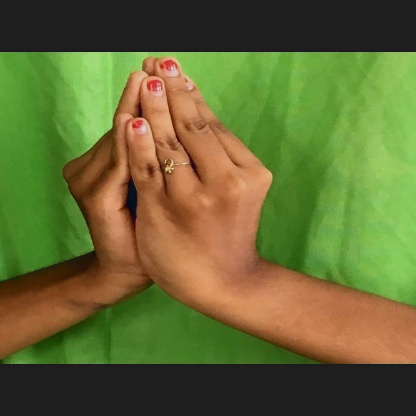
Mudra: Kapotham